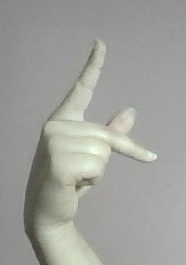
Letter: dha